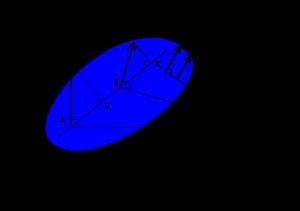
Le torseur cinématique est un outil physique utilisé couramment en mécanique du solide.
L'axe instantané de rotation est un terme utilisé en mécanique classique et plus particulièrement en cinématique pour désigner l'axe autour duquel tourne un solide à un instant donné par rapport à un référentiel.